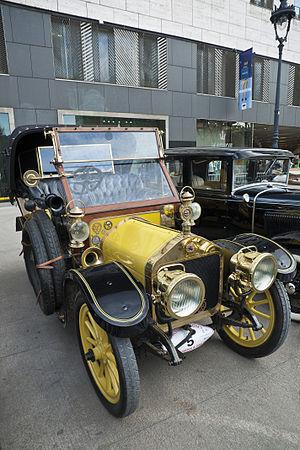
Wolseley Motors Limited fut un constructeur anglais de véhicules automobiles, fondé en 1901 par le fabricant d'armement Vickers, en collaboration avec l'industriel Herbert Austin. Au début, Wolseley mit en production une gamme complète d'automobiles, dominée par des voitures de luxe très prisées à la Belle Époque, jusqu'à la mort des frères Vickers, en 1915 et 1919. En 1921, dans sa plus forte expansion, Wolseley fabriqua plus de 12 000 voitures, s'affirmant comme le plus grand fabricant d'automobiles de Grande-Bretagne. Cependant, en 1927, le surdéveloppement de l'entreprise a conduit à sa mise sous séquestre, la faisant passer des mains de Vickers à celles de William Richard Morris, pour finir dans l'empire Morris Motor Company, puis dans British Motor Corporation et British Leyland, avant de voir son nom disparaître en 1975.